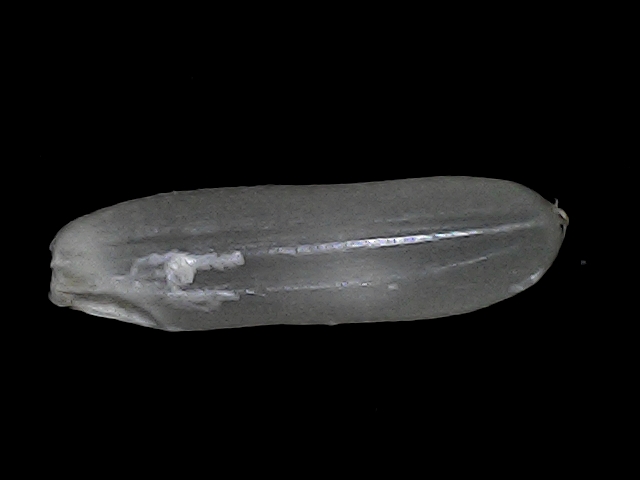
Rice variety: BRRI102